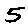
Label: 5